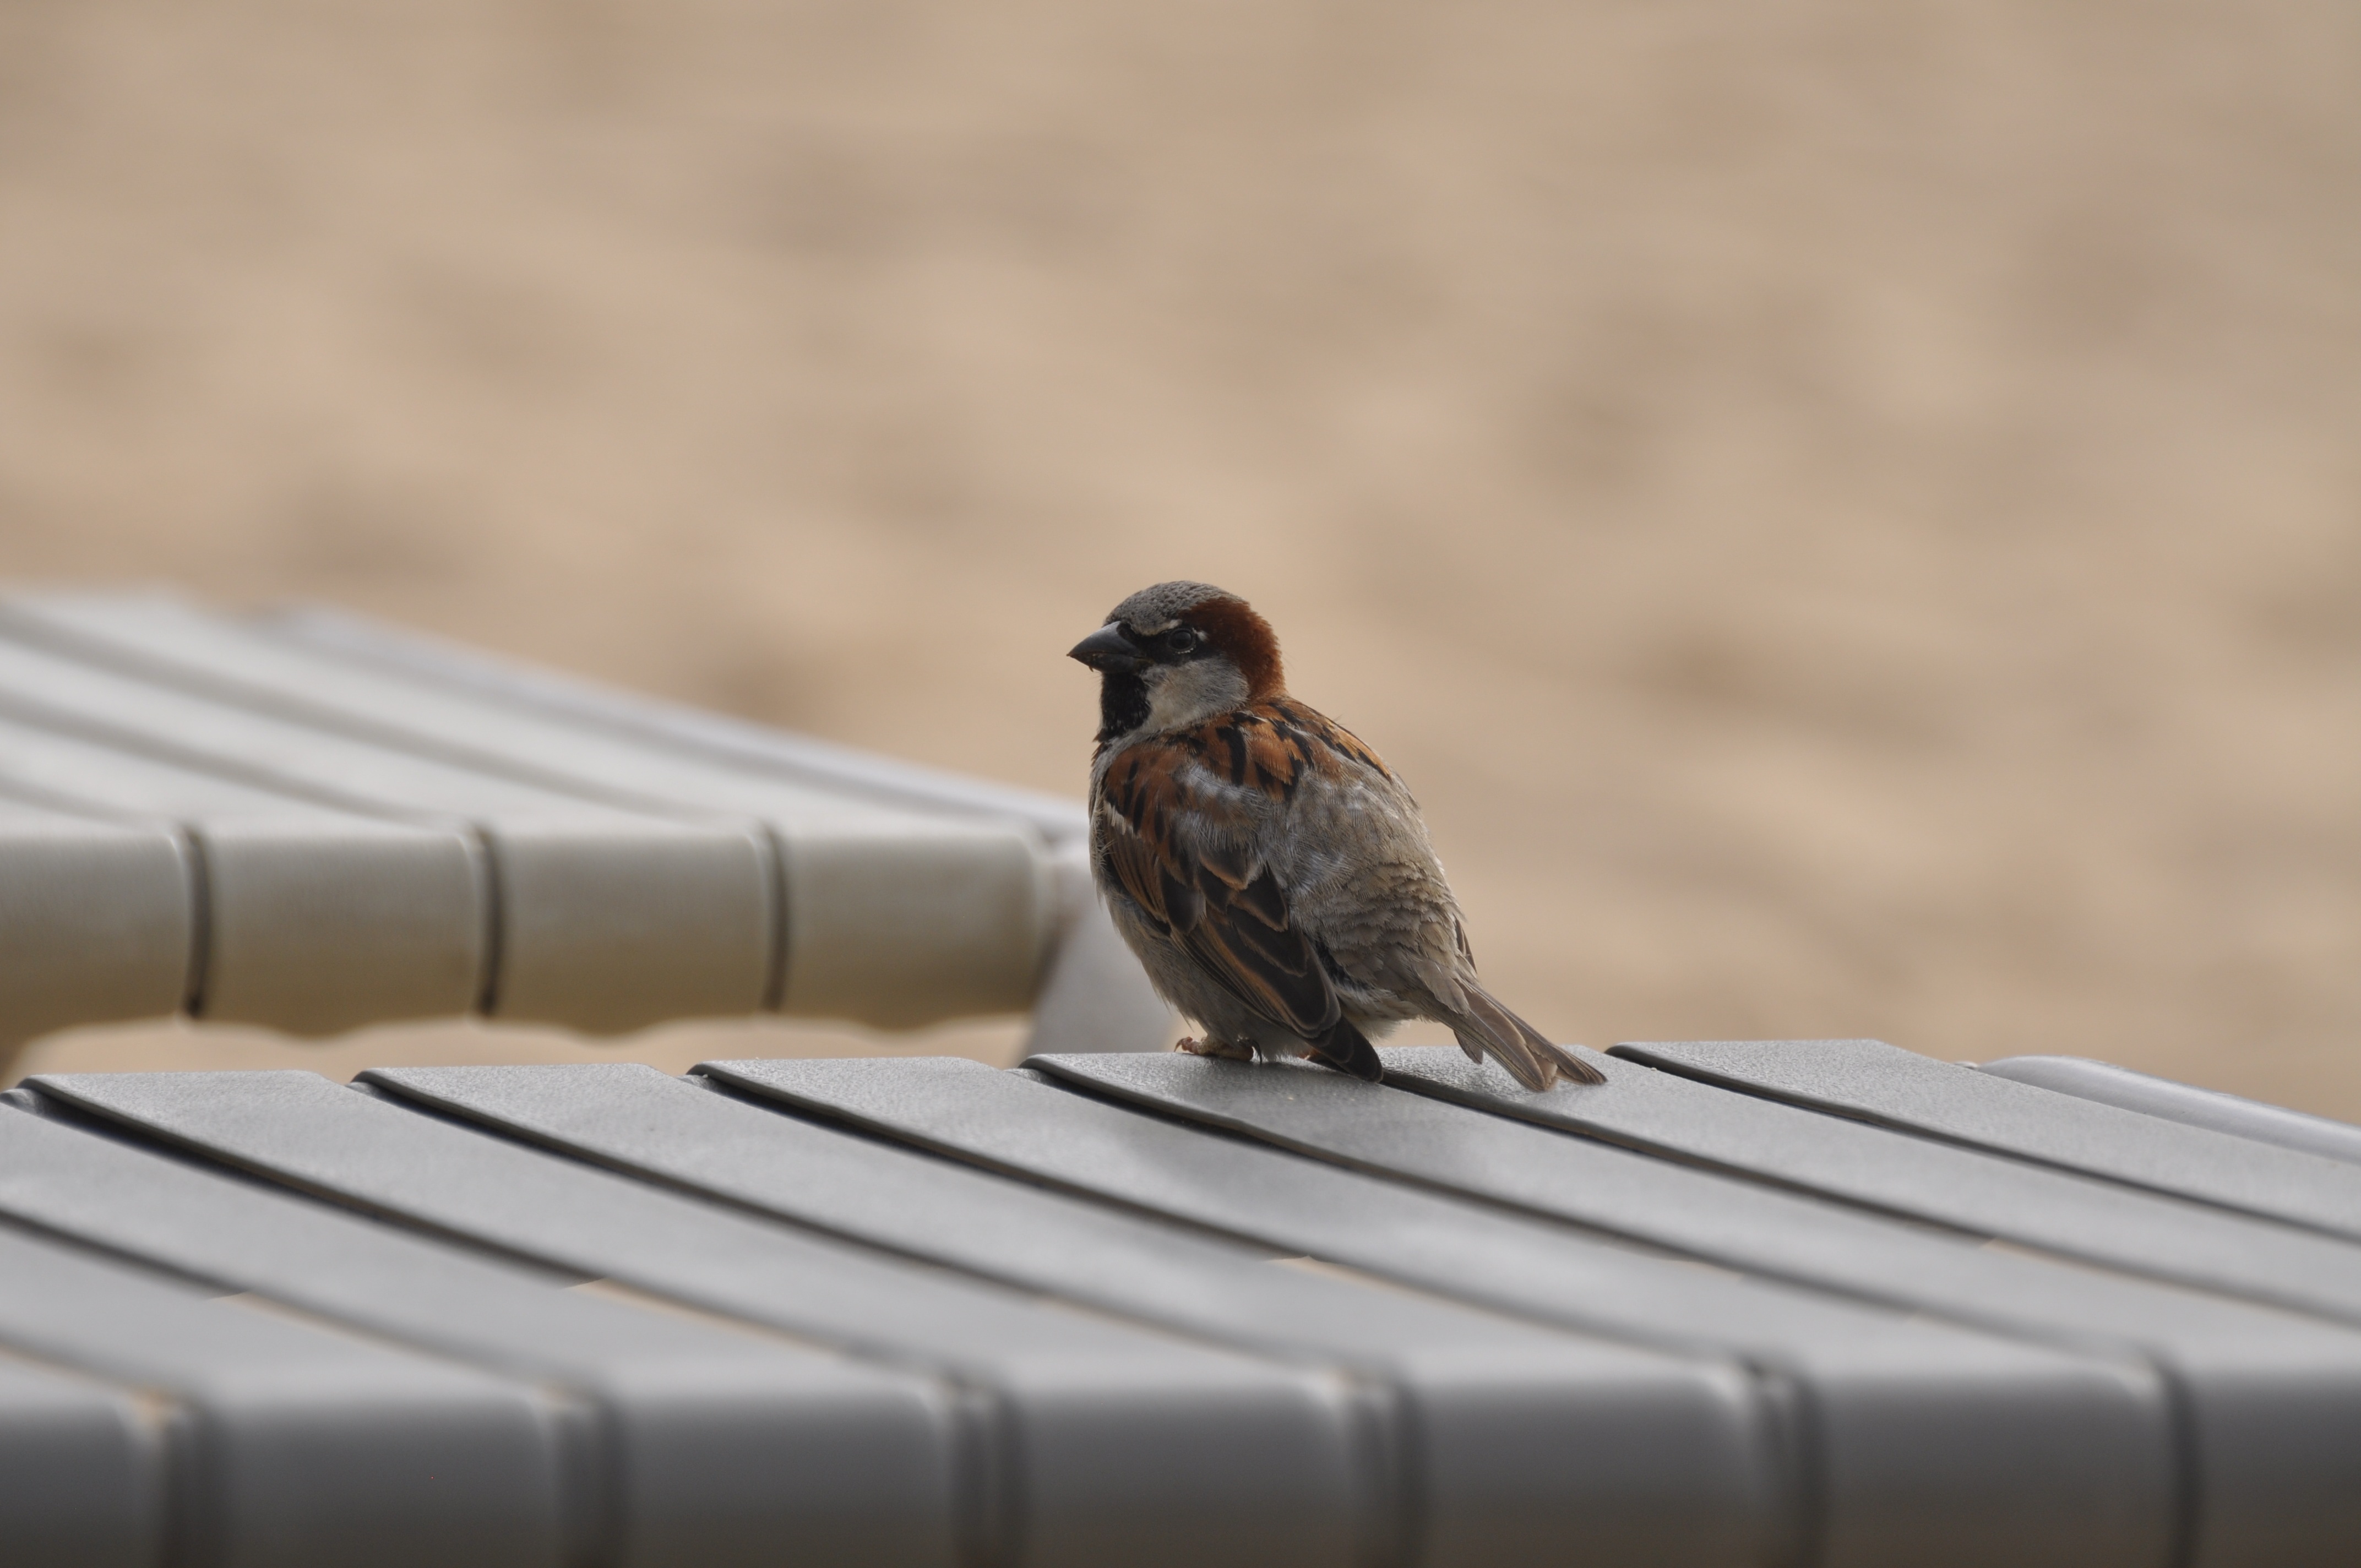
bird, wing, animal, wildlife, beak, brown, feather, fauna, plumage, close up, vertebrate, sparrow, finch, swallow, house sparrow, perching bird, emberizidae